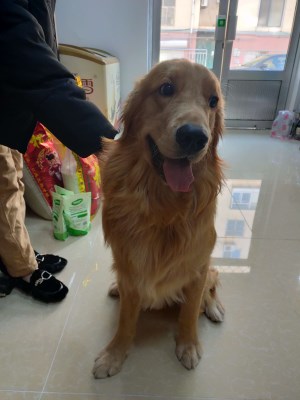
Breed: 5355-n000126-golden_retriever